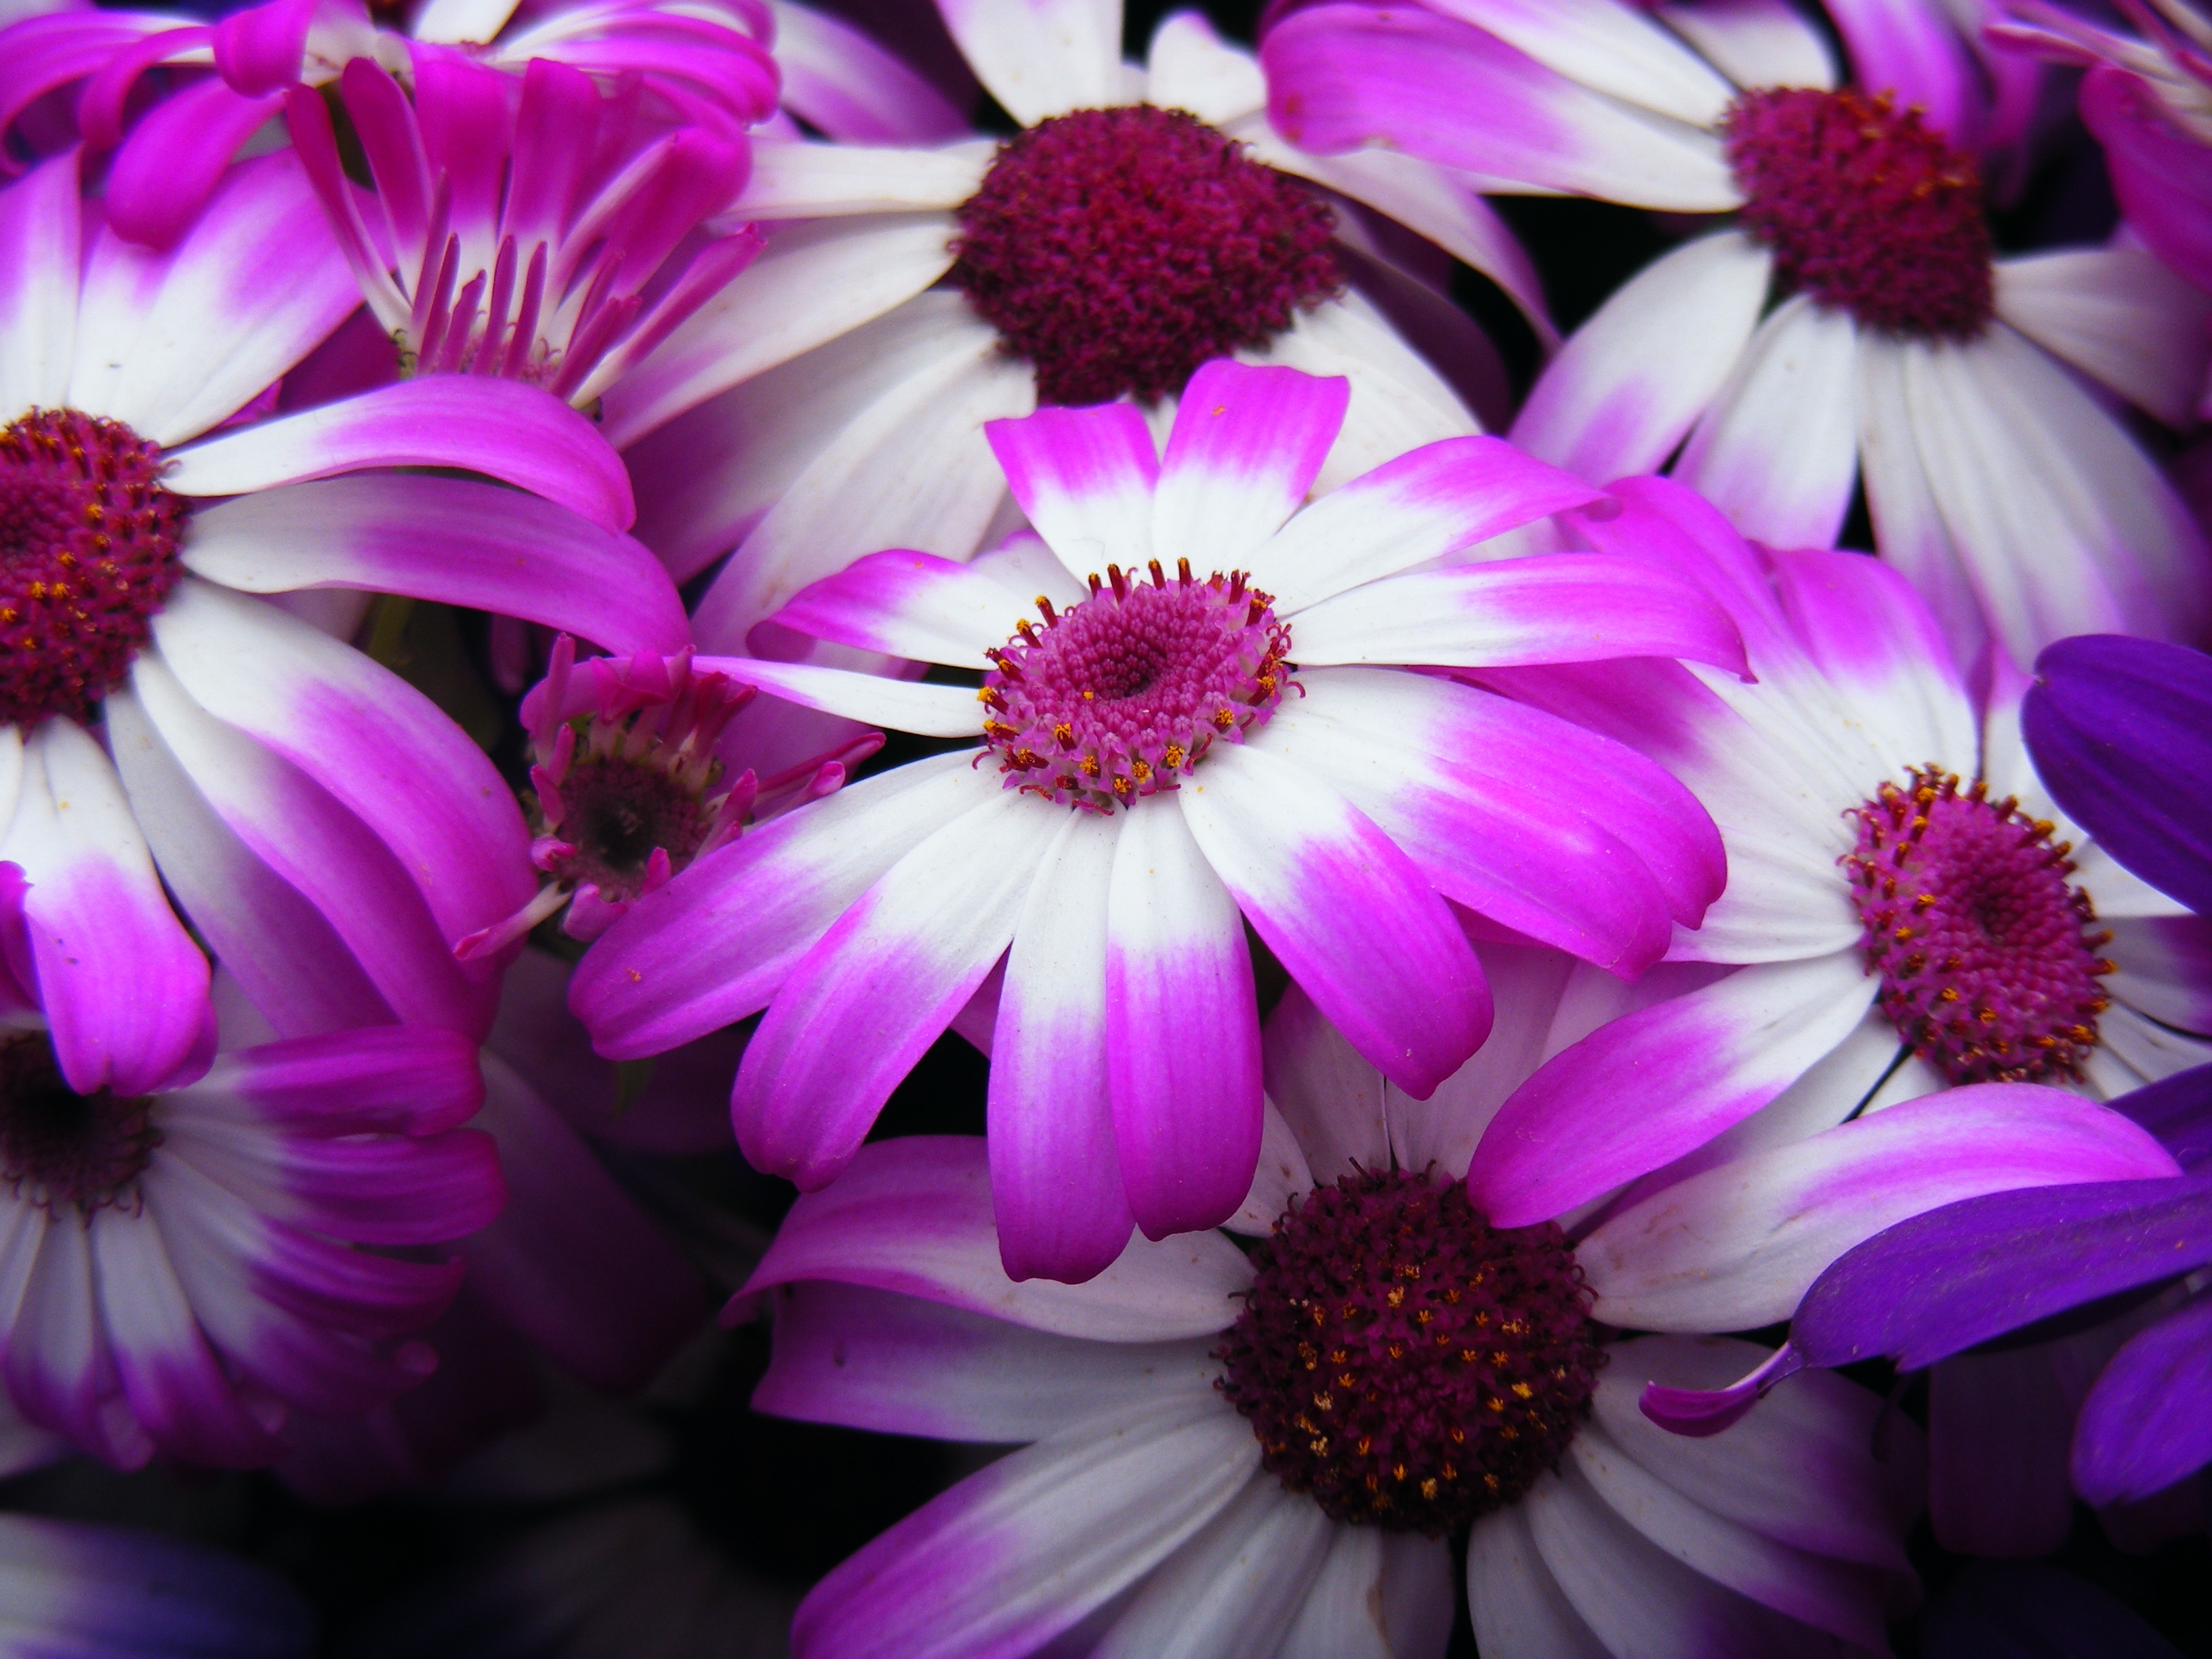
blossom, growth, plant, stem, flower, purple, petal, bloom, floral, daisy, environment, foliage, spring, fresh, romantic, blooming, garden, pink, flora, season, botanical, eco, ecology, bright, springtime, delicate, sprig, bud, fragrant, elegance, botanic, aromatic, macro photography, flowering plant, daisy family, annual plant, land plant, dorotheanthus bellidiformis